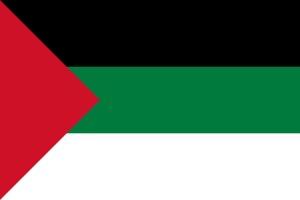
Azmi Bishara, né à Nazareth le 22 juillet 1956, est un intellectuel, écrivain et analyste politique palestinien et arabe israélien. Docteur en philosophie, chef du Rassemblement démocratique national et son fondateur en Israël, ancien membre de la Knesset israélienne, il exerce la fonction de directeur général du Centre arabe pour la recherche et les études politiques.
Laurent Depui, également connu sous le nom arabe de Chérif Ibrahim et parfois surnommé le « Lawrence d'Arabie français », né en 1878 à Besançon et mort en 1947 en Tunisie, fut un officier de l'armée française et un diplomate très actif dans le monde arabe pendant l'entre-deux guerres.
Le drapeau de la révolte arabe est un drapeau utilisé par les nationalistes arabes lors de la révolte arabe de 1916-1918 contre l'Empire ottoman, pendant la Première Guerre mondiale.
La hampe de drapeau d'Aqaba en Jordanie est, avec une hauteur de 132 mètres, la cinquième plus haute hampe au monde ne bénéficiant pas de haubans. Elle porte généralement le drapeau de la Révolte arabe, en l'honneur de laquelle le monument a été édifié en 2004. Se trouve ainsi perpétué le souvenir de la bataille d’Aqaba remportée le 6 juillet 1917 par les troupes de la Révolte arabe. Cette hampe peut également être vue d'Israël, d'Égypte et d'Arabie saoudite.
Le nationalisme arabe est une réclamation de l'héritage commun au monde arabe, selon laquelle tous les Arabes sont unis par une histoire, une culture et une langue commune.
Le Hedjaz ou Hijaz est la région ouest de la péninsule arabique, comprenant notamment les provinces de Tabuk, Médine, La Mecque et Al Bahah, sa principale ville est Djeddah, mais les cités les plus connues sont les villes de La Mecque et Médine.
La géopolitique du pétrole décrit l'impact de la demande et de l'offre en pétrole sur la politique des pays consommateurs et producteurs de cette matière première essentielle au mode de vie économique actuel.
Harry St. John Bridger Philby, également connu sous les noms de Jack Philby ou Sheikh Abdullah, fut espion britannique, explorateur, écrivain, et ornithologue. Son fils Kim Philby fut un célèbre agent britannique, agent double pour l'Union soviétique.
Les couleurs panarabes sont les couleurs rouge, noir, vert et blanc, issues du drapeau de la Révolte arabe. On retrouve ces couleurs dans la plupart des drapeaux des pays arabes.
Le mandat français en Syrie et au Liban fut l'un des deux mandats — l'autre étant le mandat britannique en Palestine — institués par la Société des Nations dans leur principe le 25 avril 1920, et qui devaient permettre officiellement aux États du monde arabe d'accéder à l'indépendance et à la souveraineté, sitôt après avoir atteint un niveau suffisant de maturité politique et de développement économique. Les textes des deux mandats furent rédigés à Londres le 24 juillet 1922, alors que la France avait fait succéder aux Territoires ennemis occupés, d'une part, l'État des Druzes et l'État du Grand Liban, et, d'autre part, l'État d'Alep, l'État de Damas, et le territoire des Alaouites qu'elle administrait depuis juin 1922 dans la Fédération syrienne.